Terminology of alternative medicine

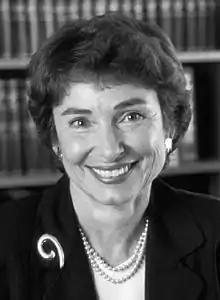
Marcia Angell: "There cannot be two kinds of medicine – conventional and alternative".

There is concern that a lack of stabilized terminology for these practices may give the appearance of effectiveness. Loose terminology may also be used to suggest that a dichotomy exists when it does not, e.g., the use of the expressions "Western medicine" and "Eastern medicine" to suggest that the difference is a cultural difference between the Asiatic east and the European west, rather than that the difference is between evidence-based medicine and other forms of treatment.